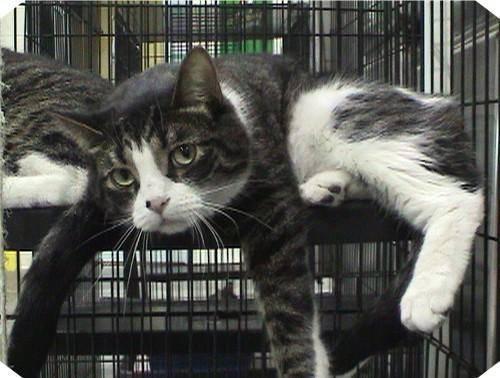
cat